Chief Garry Park, Spokane

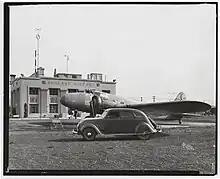
Felts Field in 1935

Expansion into the Parkwater area on the east side of Chief Garry Park occurred between 1900 and 1930, first with the building of homes and then the development of an airport. Parkwater Aviation Field was established there in 1912 and designated as Spokane's official municipal airport in 1920. During the 1920s, Charles Lindbergh landed his famous Spirit of St. Louis at the airport. Since 1927 the airport has been known as Felts Field.